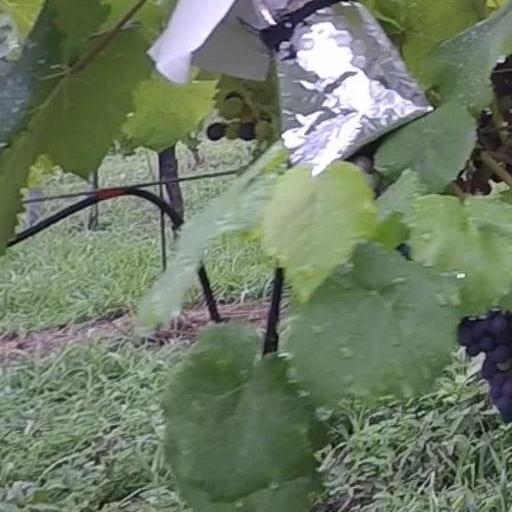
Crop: grape